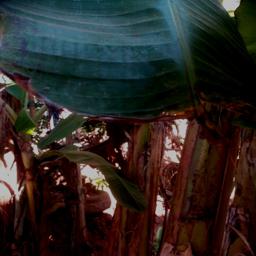
Label: MALBHOG LEAF